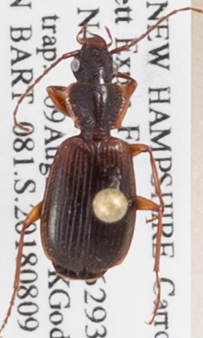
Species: Cymindis cribricollis
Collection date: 2018-08-09
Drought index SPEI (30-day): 0.88
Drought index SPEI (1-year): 0.058
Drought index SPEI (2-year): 0.406